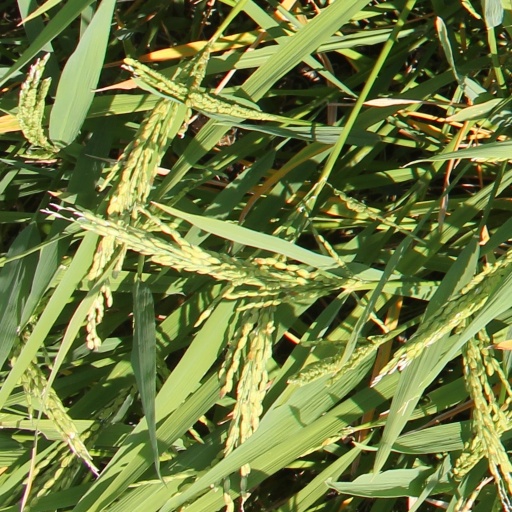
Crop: rice